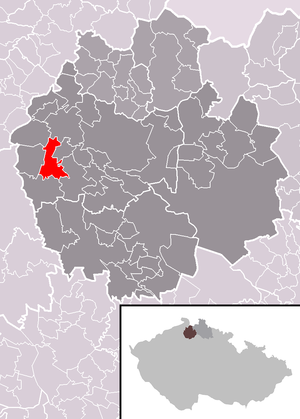
Stvolínky est une commune du district de Česká Lípa, dans la région de Liberec, en Tchéquie. Sa population s'élevait à 332 habitants en 2018.